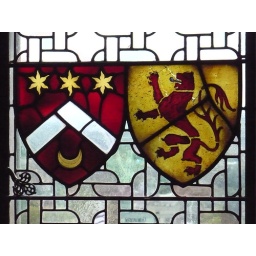
Stained glass window in Edinburgh Castle, Edinburgh, Scotland